Cristóbal de Torres

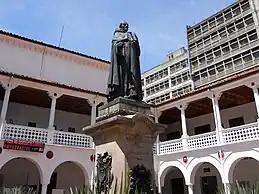
Statue of Cristóbal de Torres on the campus of Del Rosario University.

As early as 1637 and throughout his term as archbishop, Torres wished to create an institution of higher learning to address the absence of scholars and doctors in New Granada. In 1647, Torres requested the approval of King Philip IV to found a college in Bogotá modeled after the University of Salamanca in Salamanca. The king authorized the college's establishment through a royal decree on 13 December 1651. Funds for the college's endowment were provided by Torres from his personal assets. Regarding his gift to the college, Torres wrote:"Recognizing that all the haciendas we have donated to this college, we have received from this kingdom, and it was a kind of justice and gratitude to return it all so that noble people could grow in the letters."On 18 December 1653 the Colegio Mayor de Nuestra Señora del Rosario (English: "Major College of Our Lady of the Rosary") was established and opened for the first time. There were faculties of theology, philosophy, law, medicine, but the faculty of medicine did not begin accepting students until 1753. The college accepted students from the upper classes, including seminarians as well as lay Spaniards. The inclusion of lay students and Torres' refusal to give the college to the Dominican Order created great enmity between him and the Order, to the point that the Dominicans took legal action against him and the college. The lawsuit lasted until after Torres' death and was settled by the Spanish king against the Dominican Order, thus maintaining the college's autonomy and tradition of educating lay students.